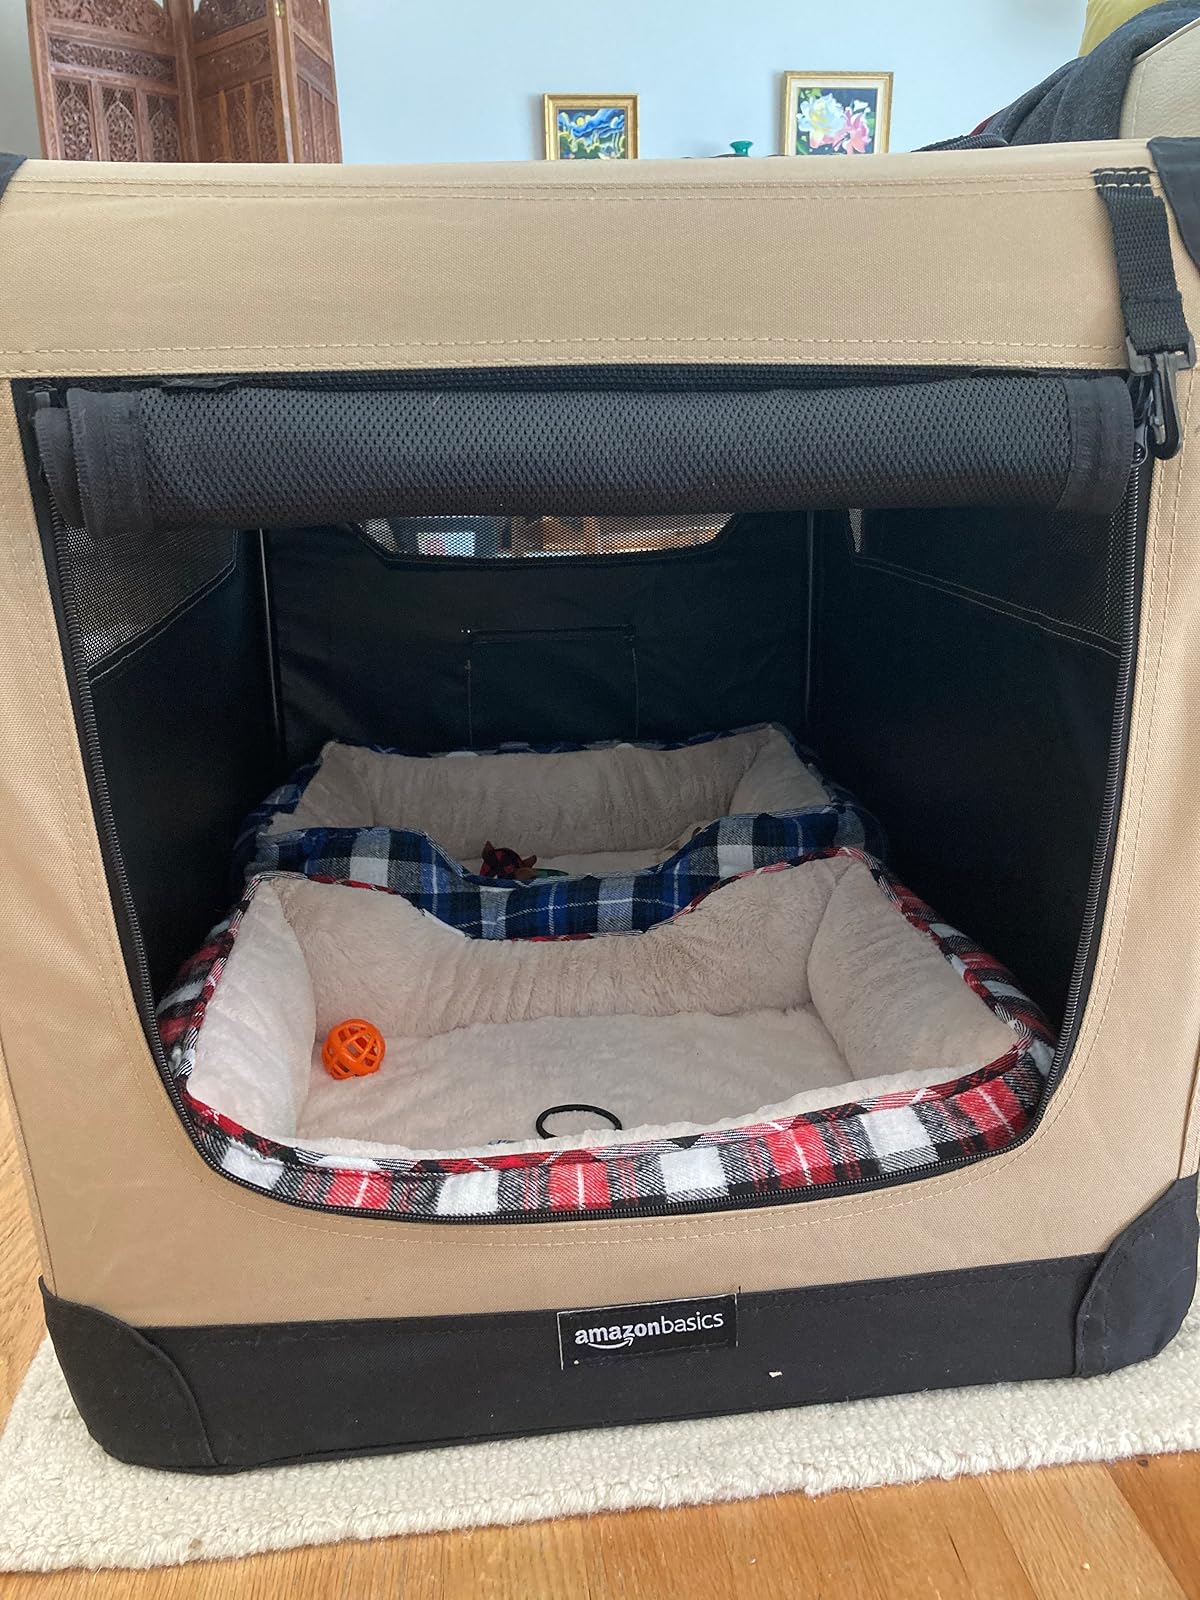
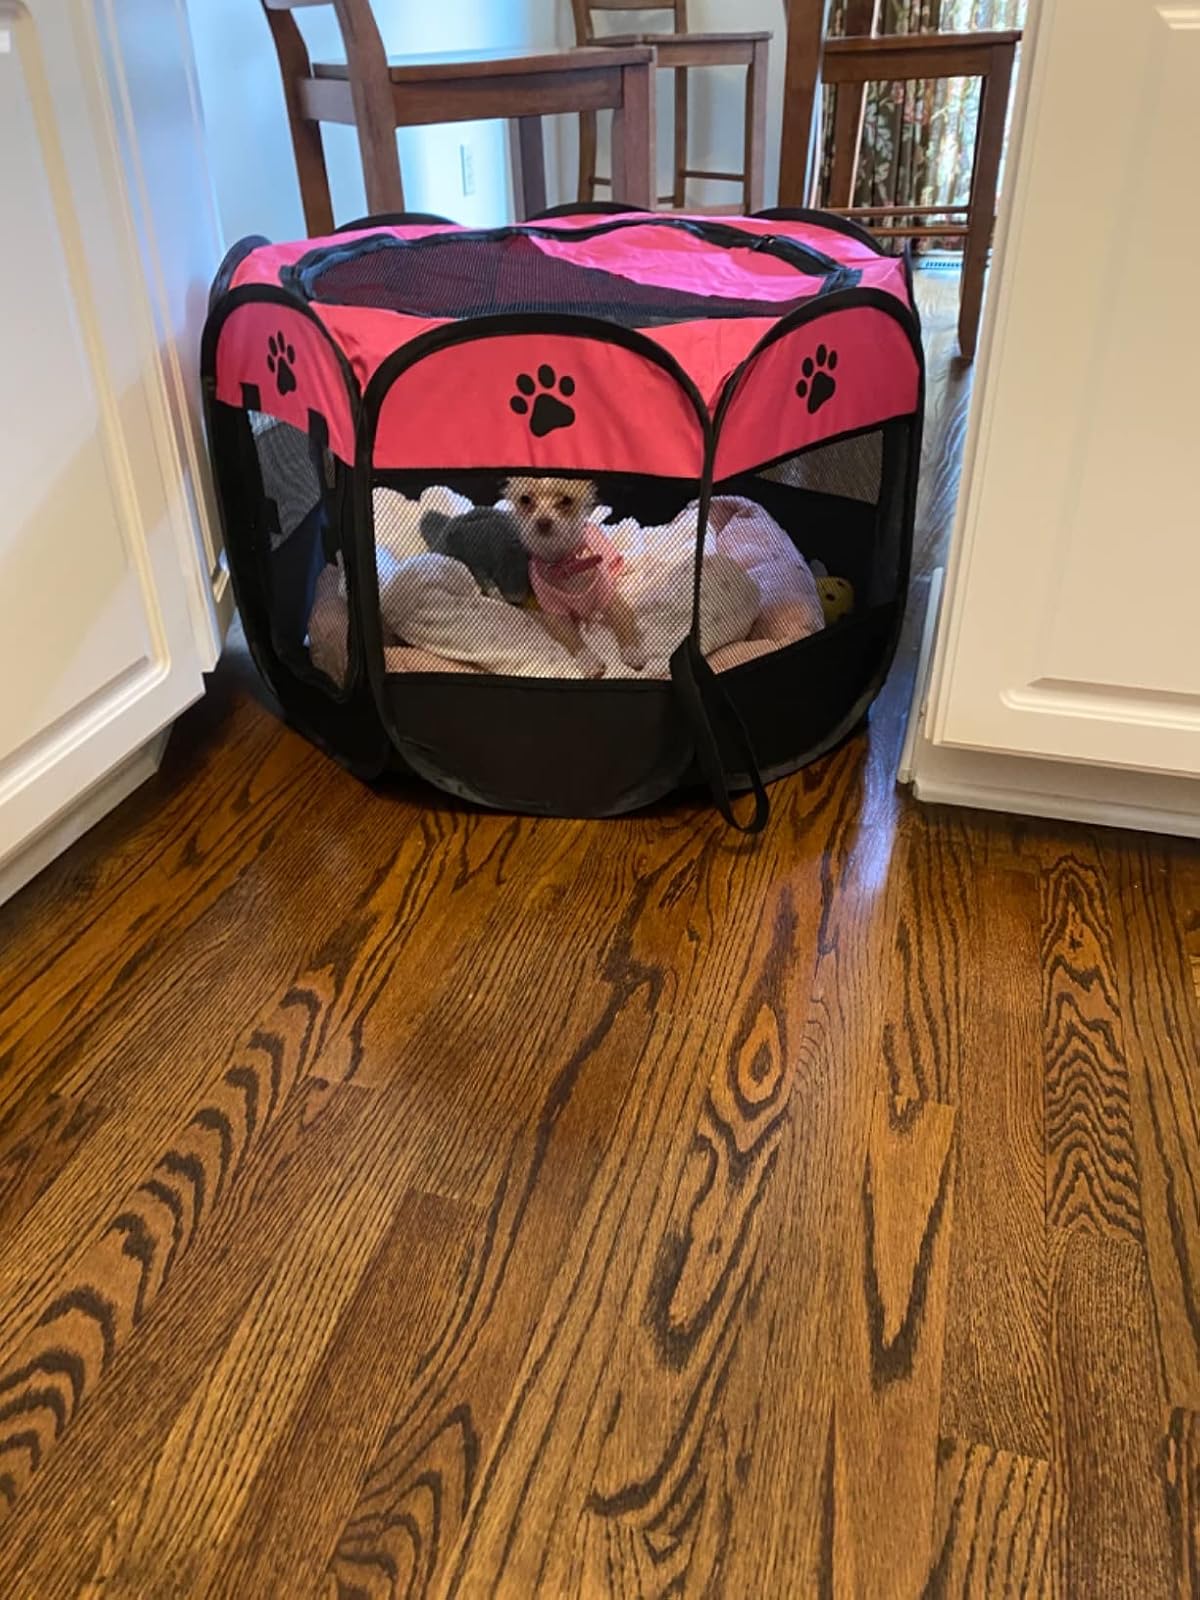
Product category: items_kennel
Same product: no